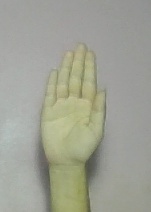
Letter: seen